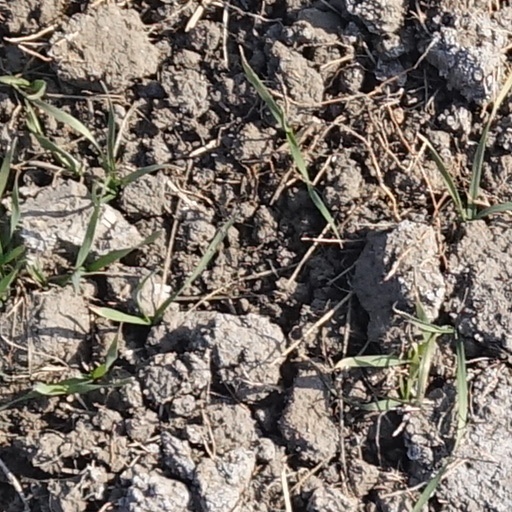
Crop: wheat